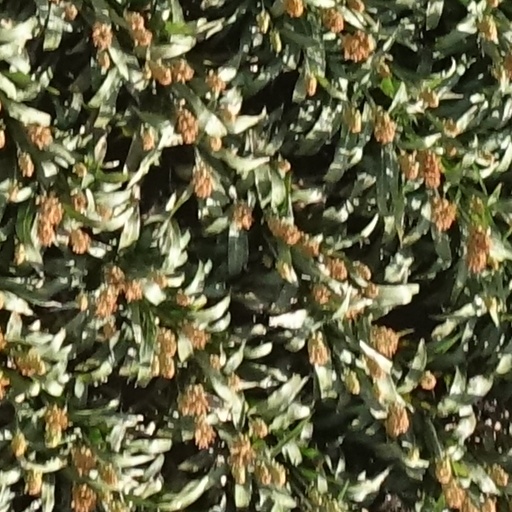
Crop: sorghum